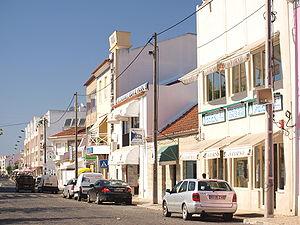
Almeirim est une ville située au centre-est du Portugal, dans le district de Santarém.